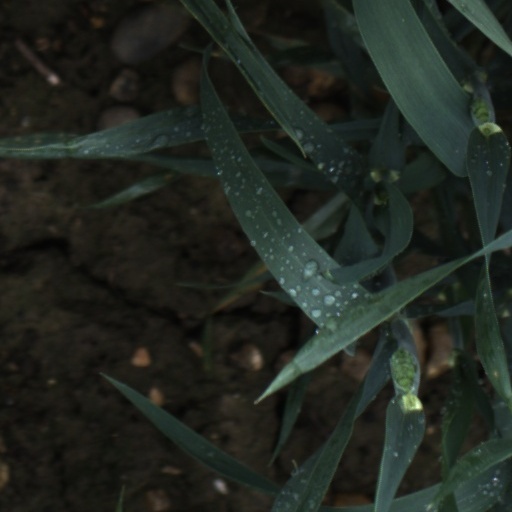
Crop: wheat